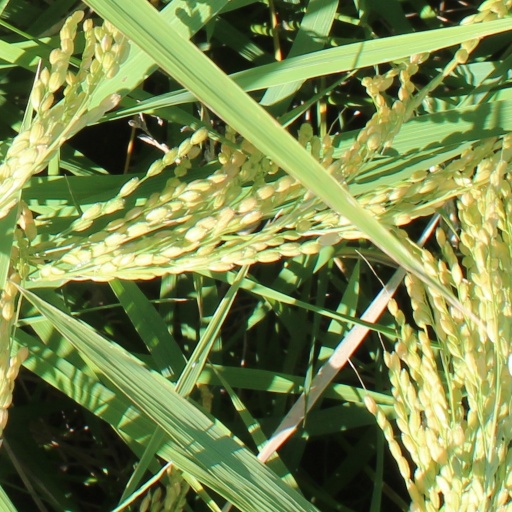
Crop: rice